Wildlife of Iceland

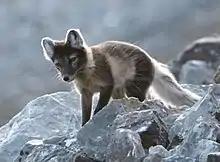
Arctic fox in summer coat

The only native land mammal on Iceland is the Arctic fox. Walruses were native to Iceland, but disappeared after human settlement, likely as a result of hunting, climate change and/or volcanism. Polar bears have been known to occasionally visit the island, mostly drifting there from Greenland. However, sightings of polar bears are rare, and those that are seen are usually killed for reasons of public safety.